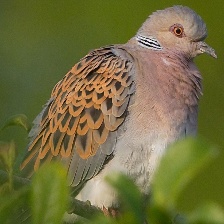
Species: EUROPEAN TURTLE DOVE
Scientific name: STREPTOPELIA TURTUR